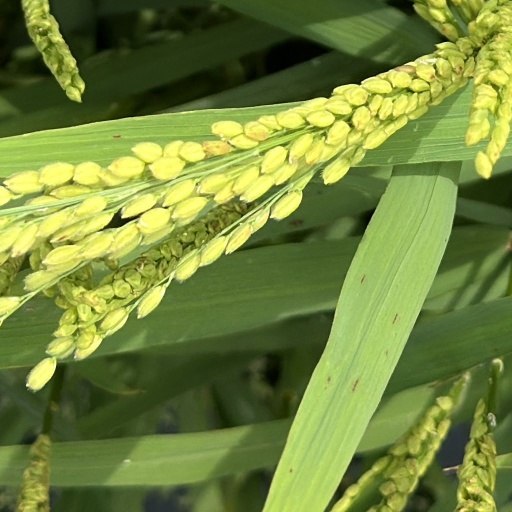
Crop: rice